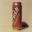
Label: can